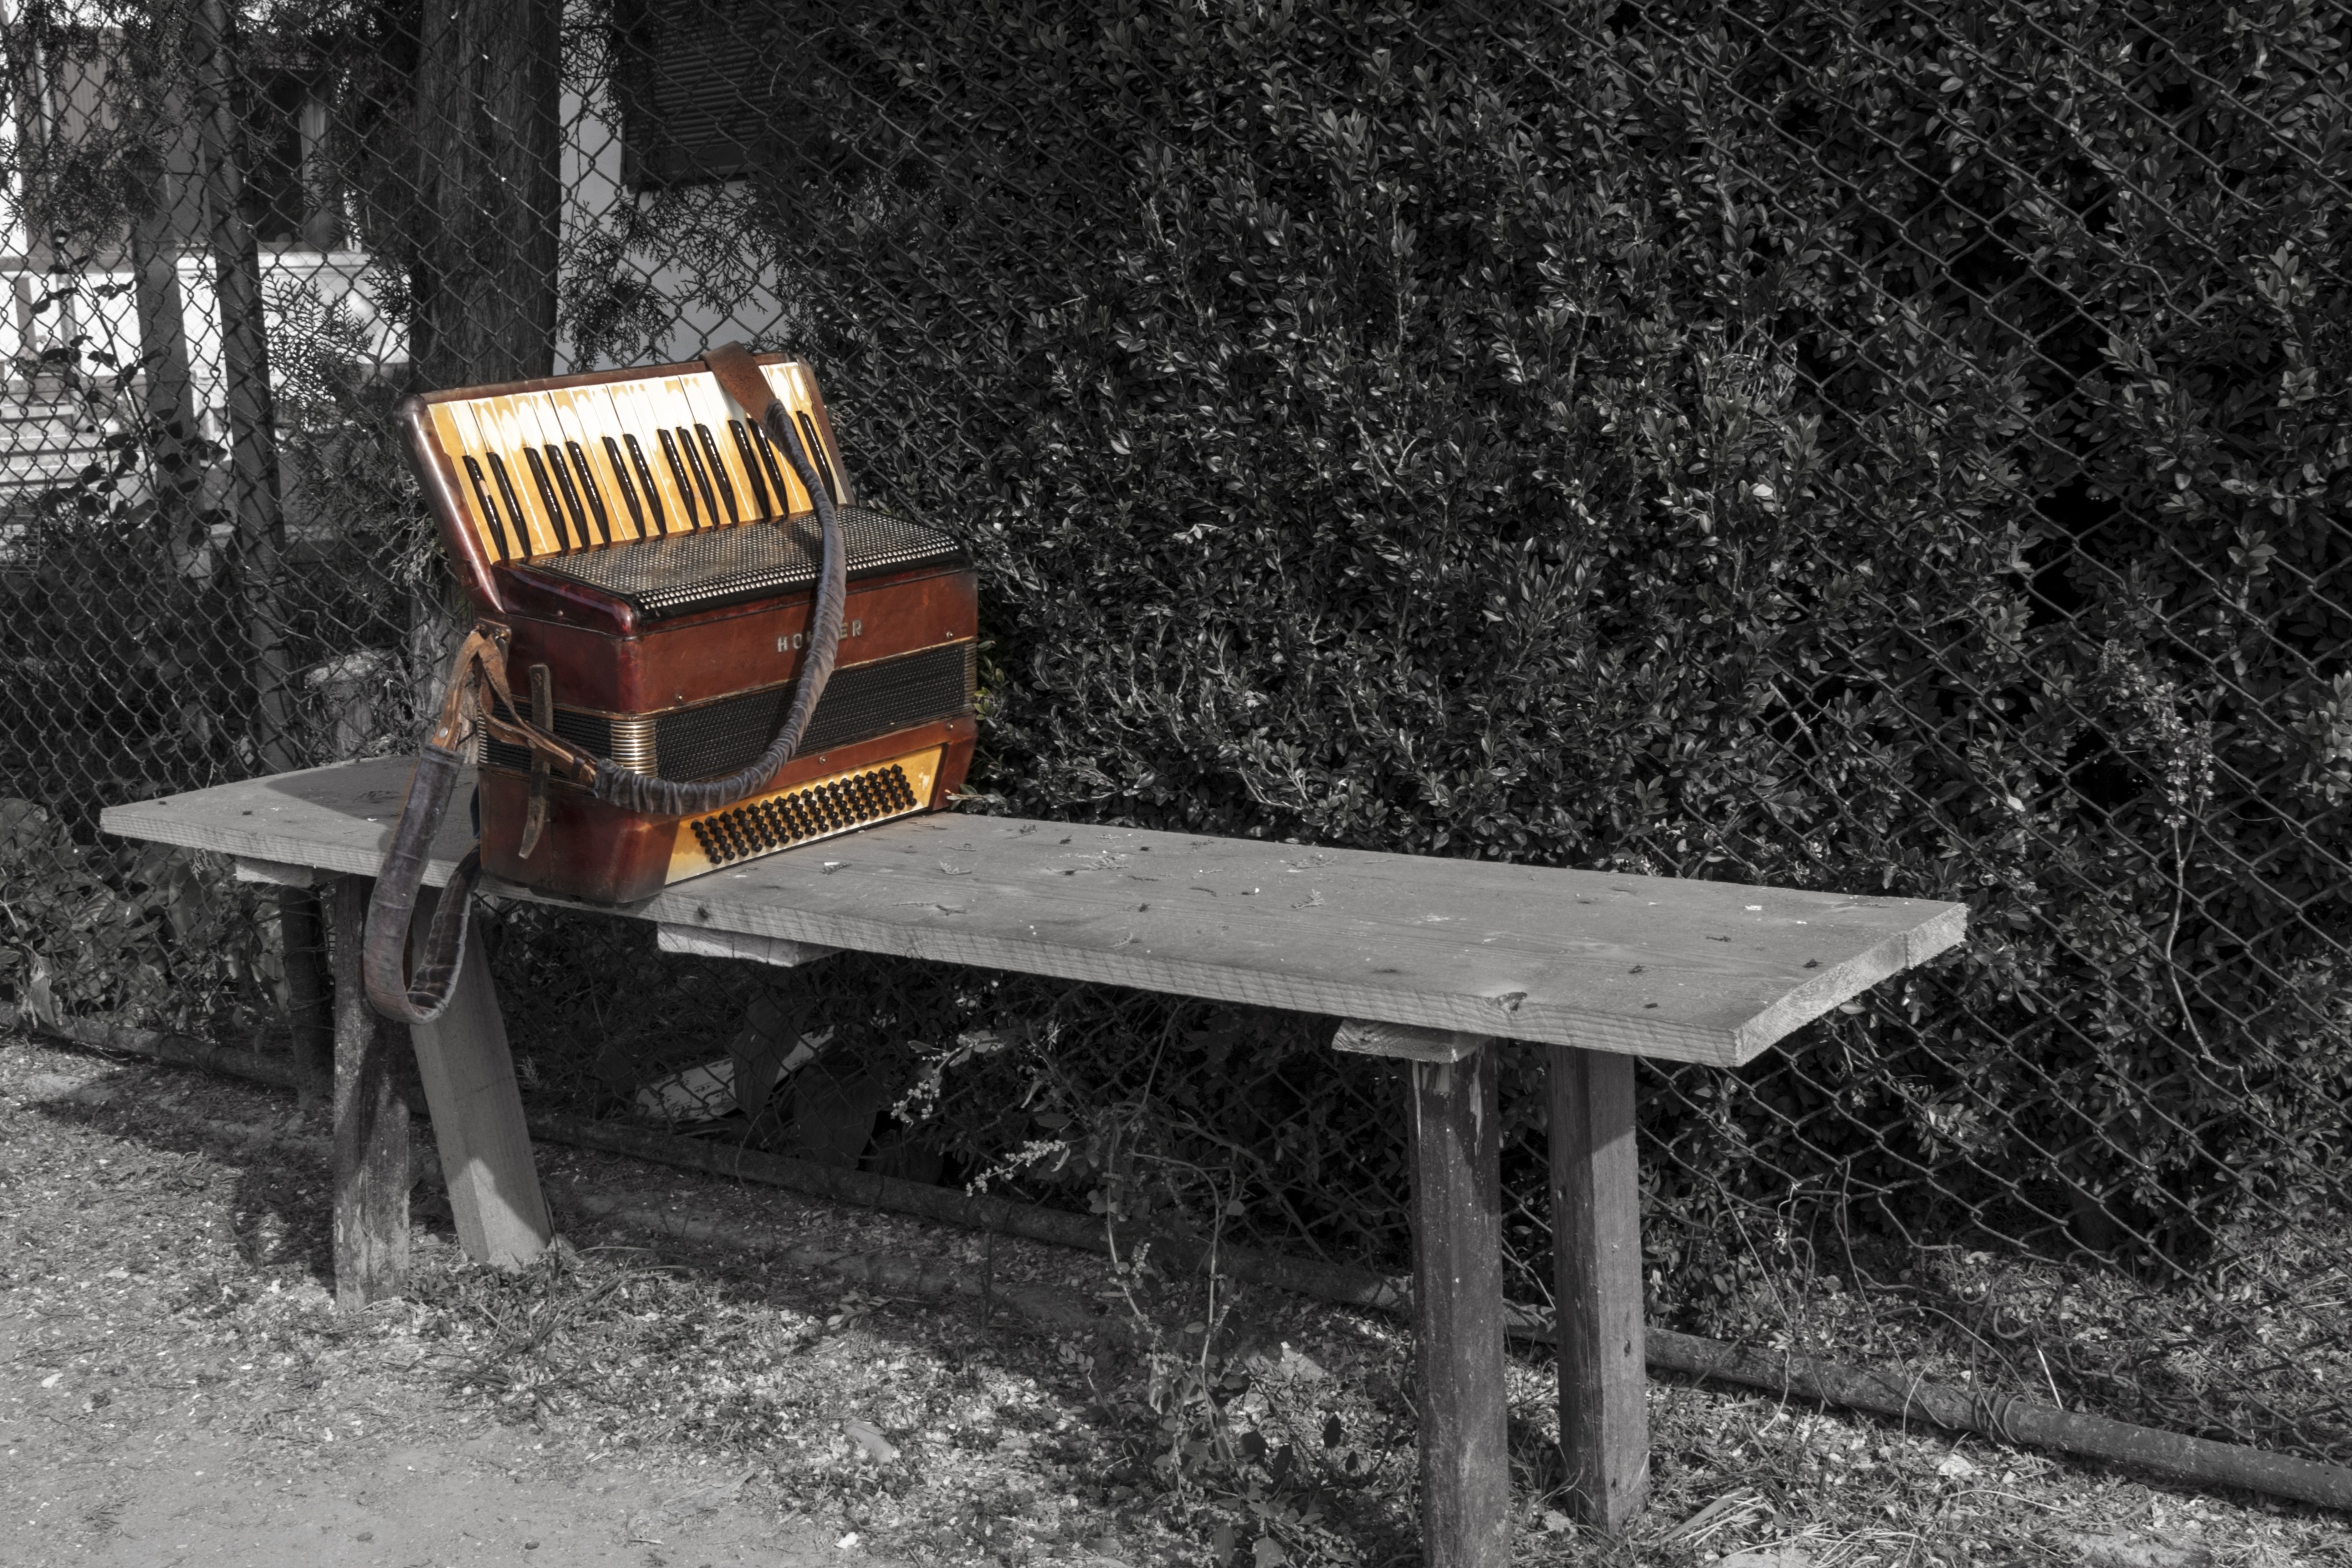
music, wood, alone, vehicle, instrument, key, playing, musician, furniture, posing, gold, musical, sound, culture, harmonica, accordion, melody, entertain, octave